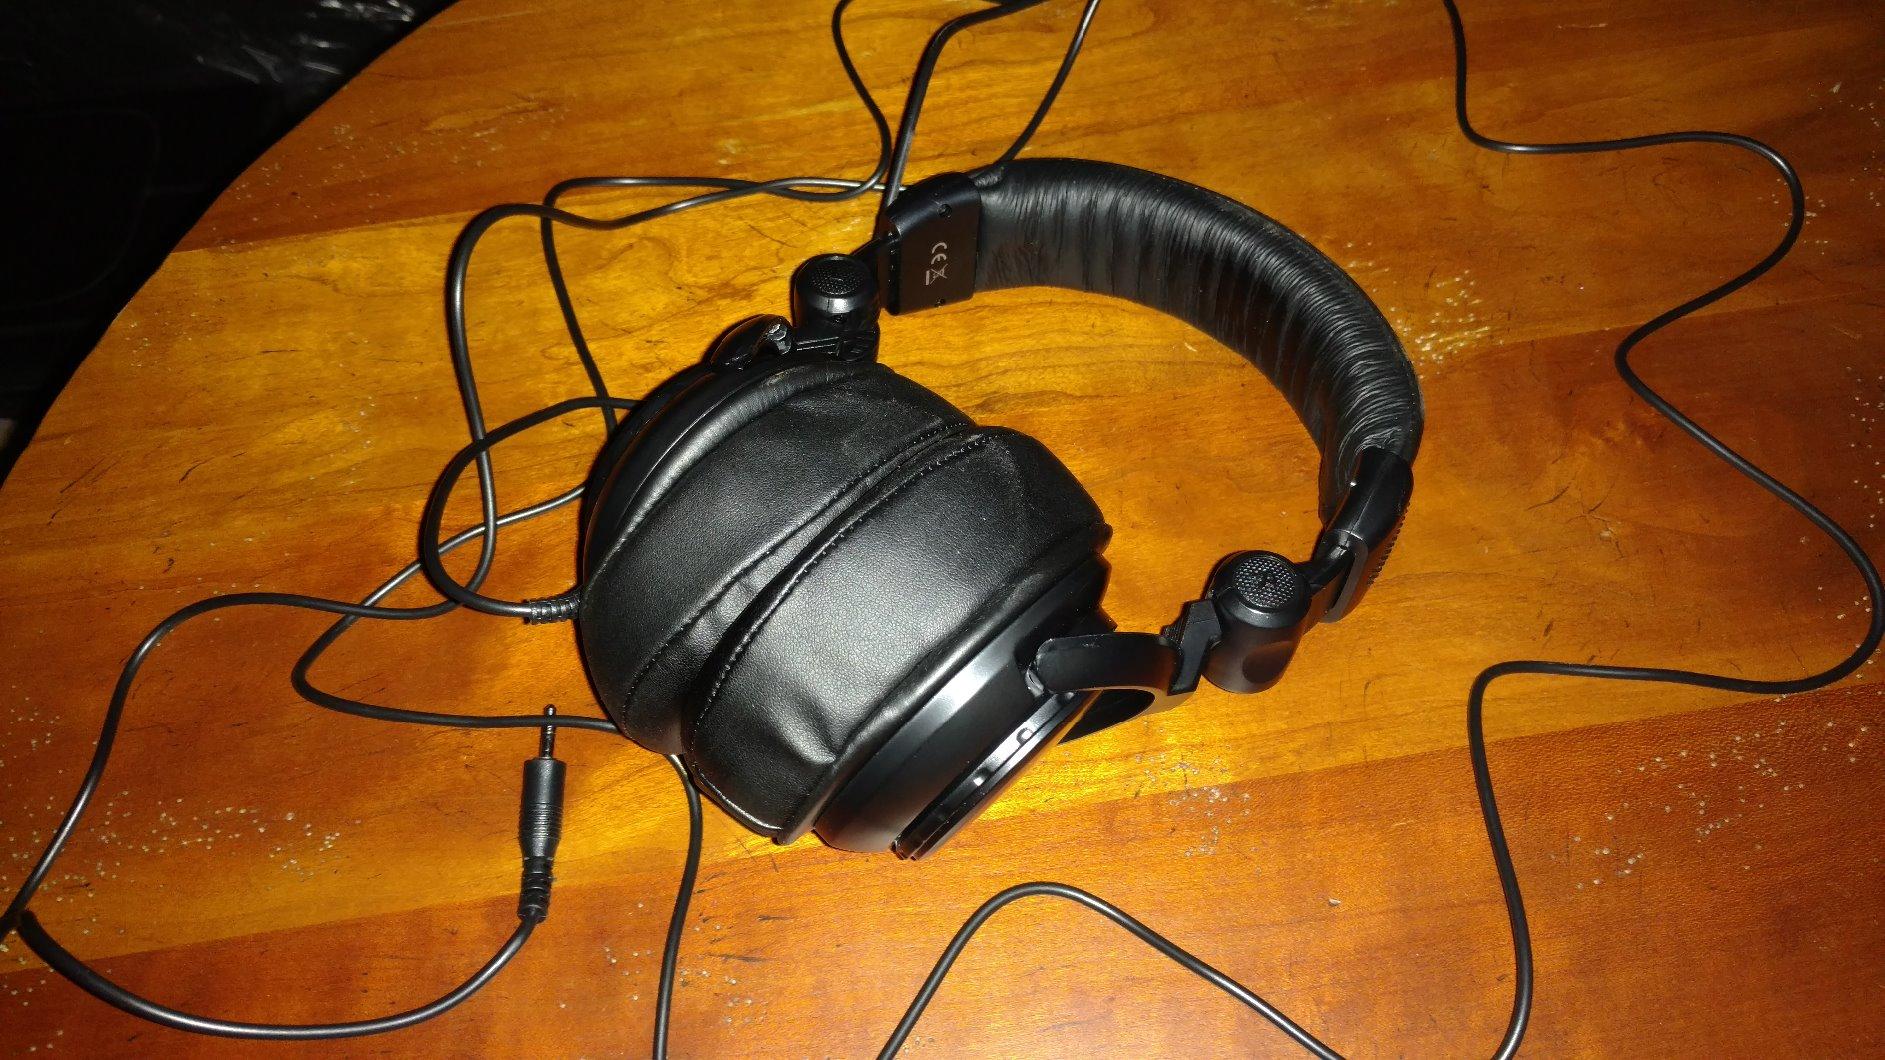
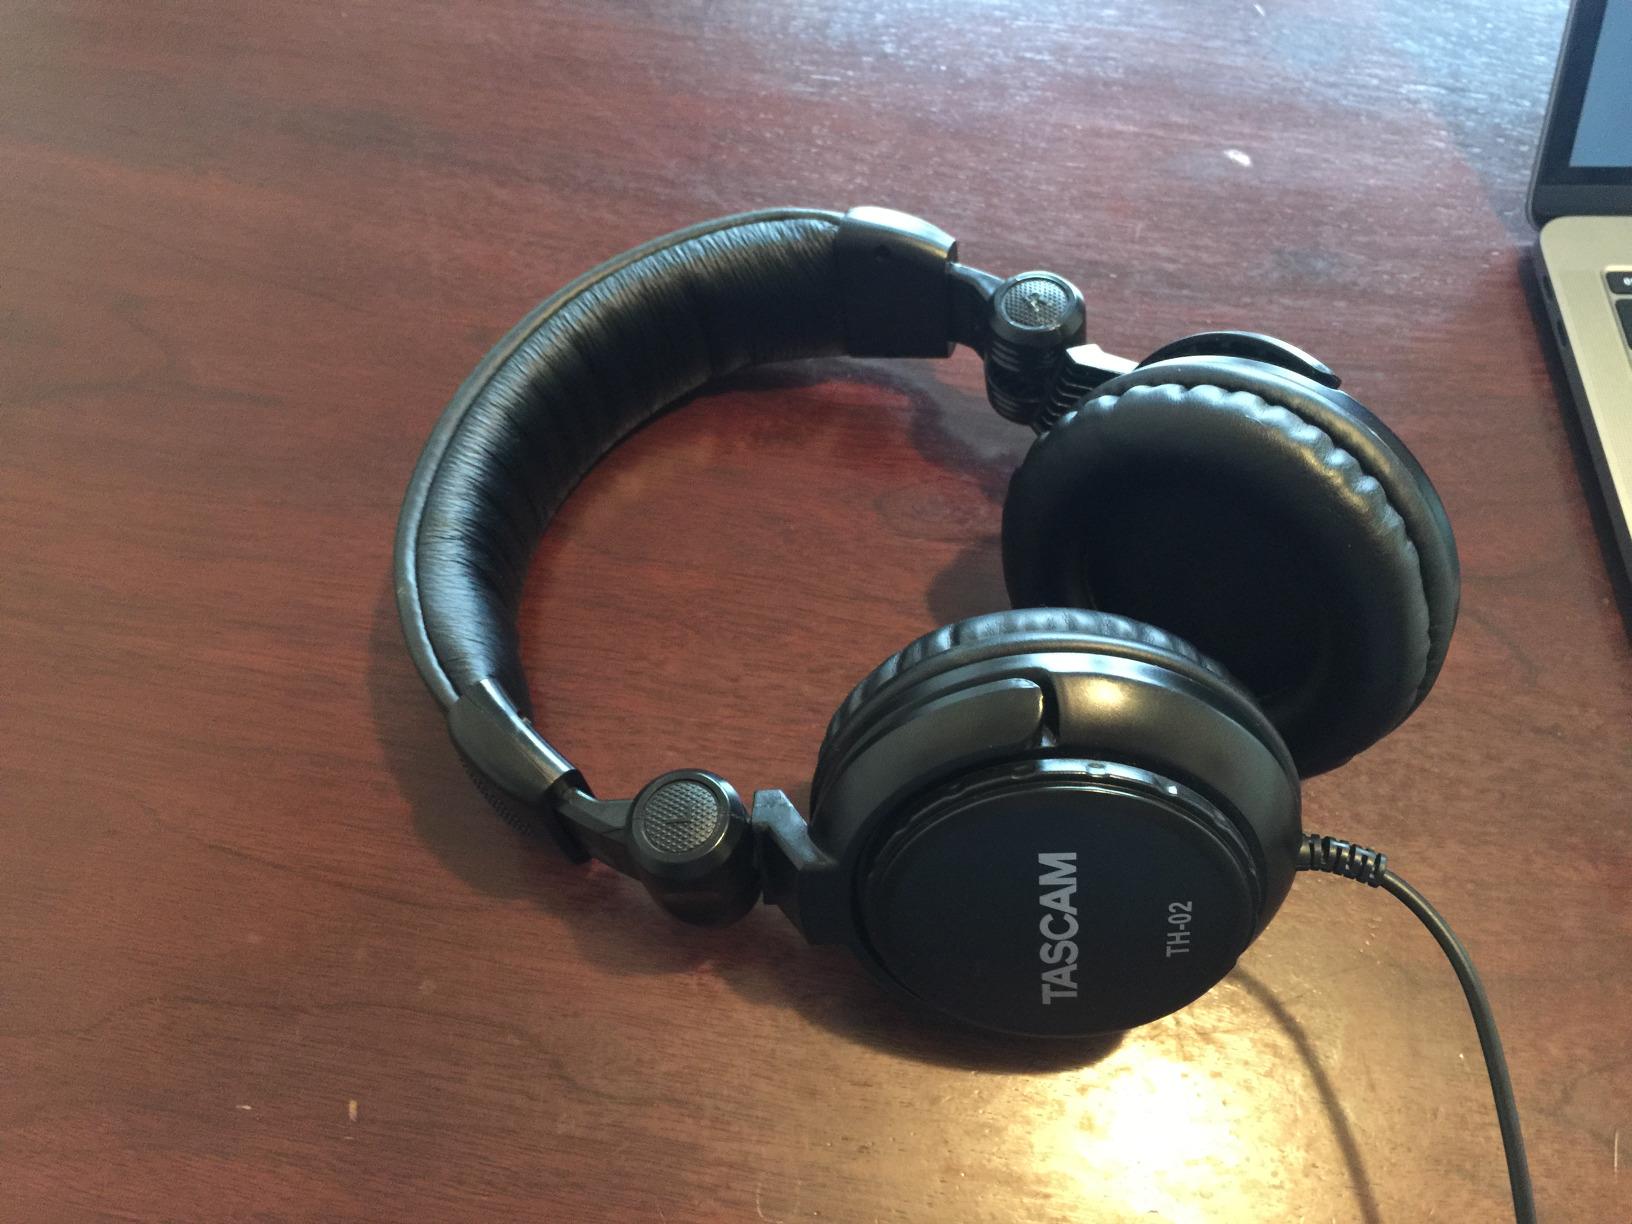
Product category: headphones
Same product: yes